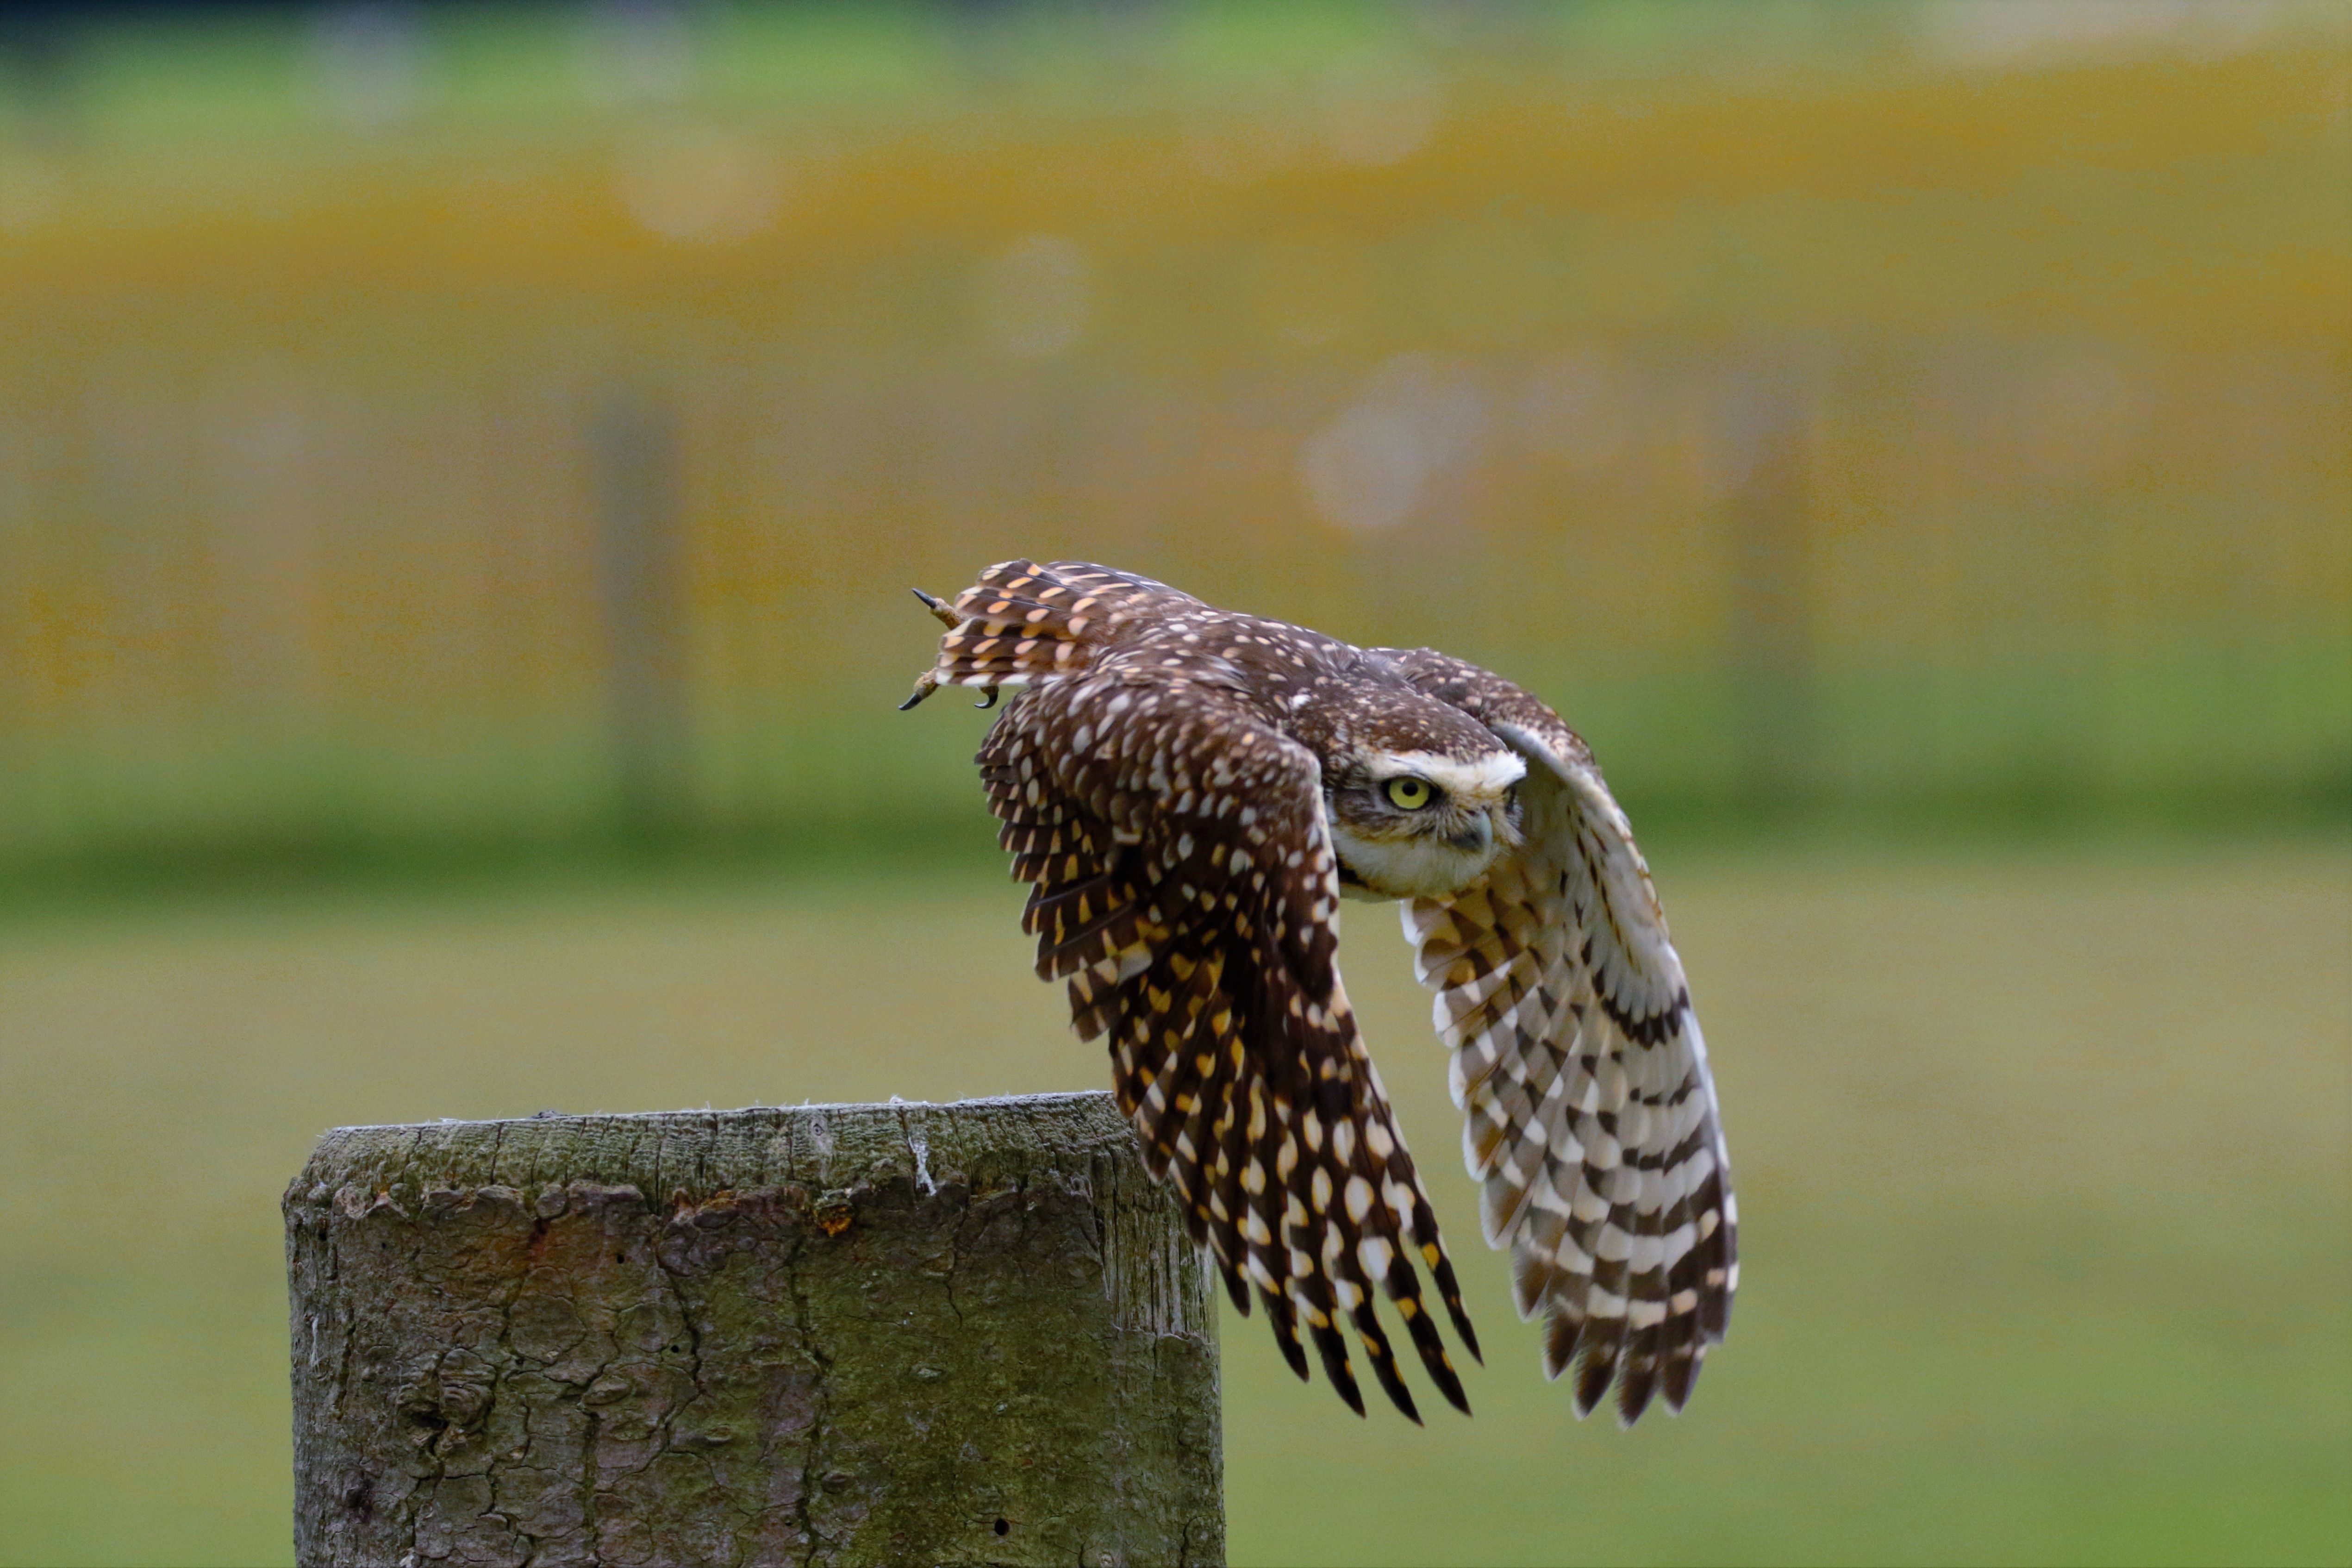
nature, bird, wing, wildlife, wild, green, beak, small, predator, reptile, owl, fauna, raptor, bird of prey, close up, wings, little, vertebrate, nocturnal, burrow, macro photography, burrowing owl, small owl, burrowing